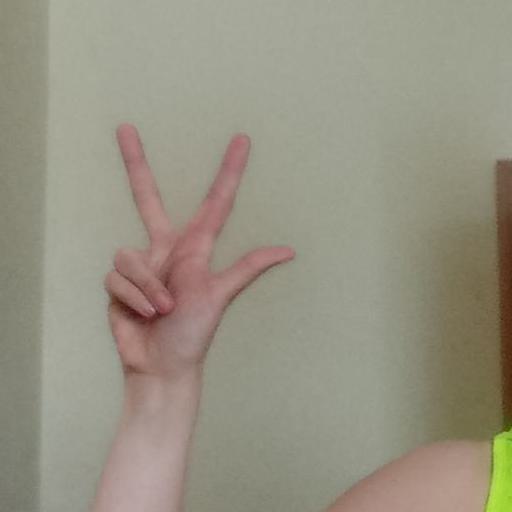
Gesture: three2